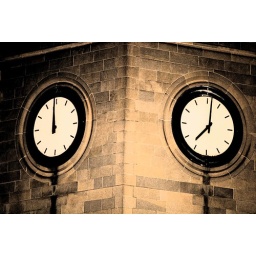
Looks like people facing each side of this clock tower are in two different time zones- 8 hours apart.